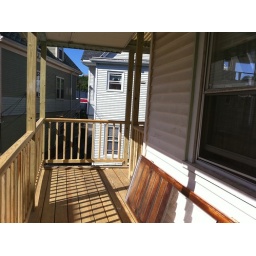
back porch from corner by bedroom window